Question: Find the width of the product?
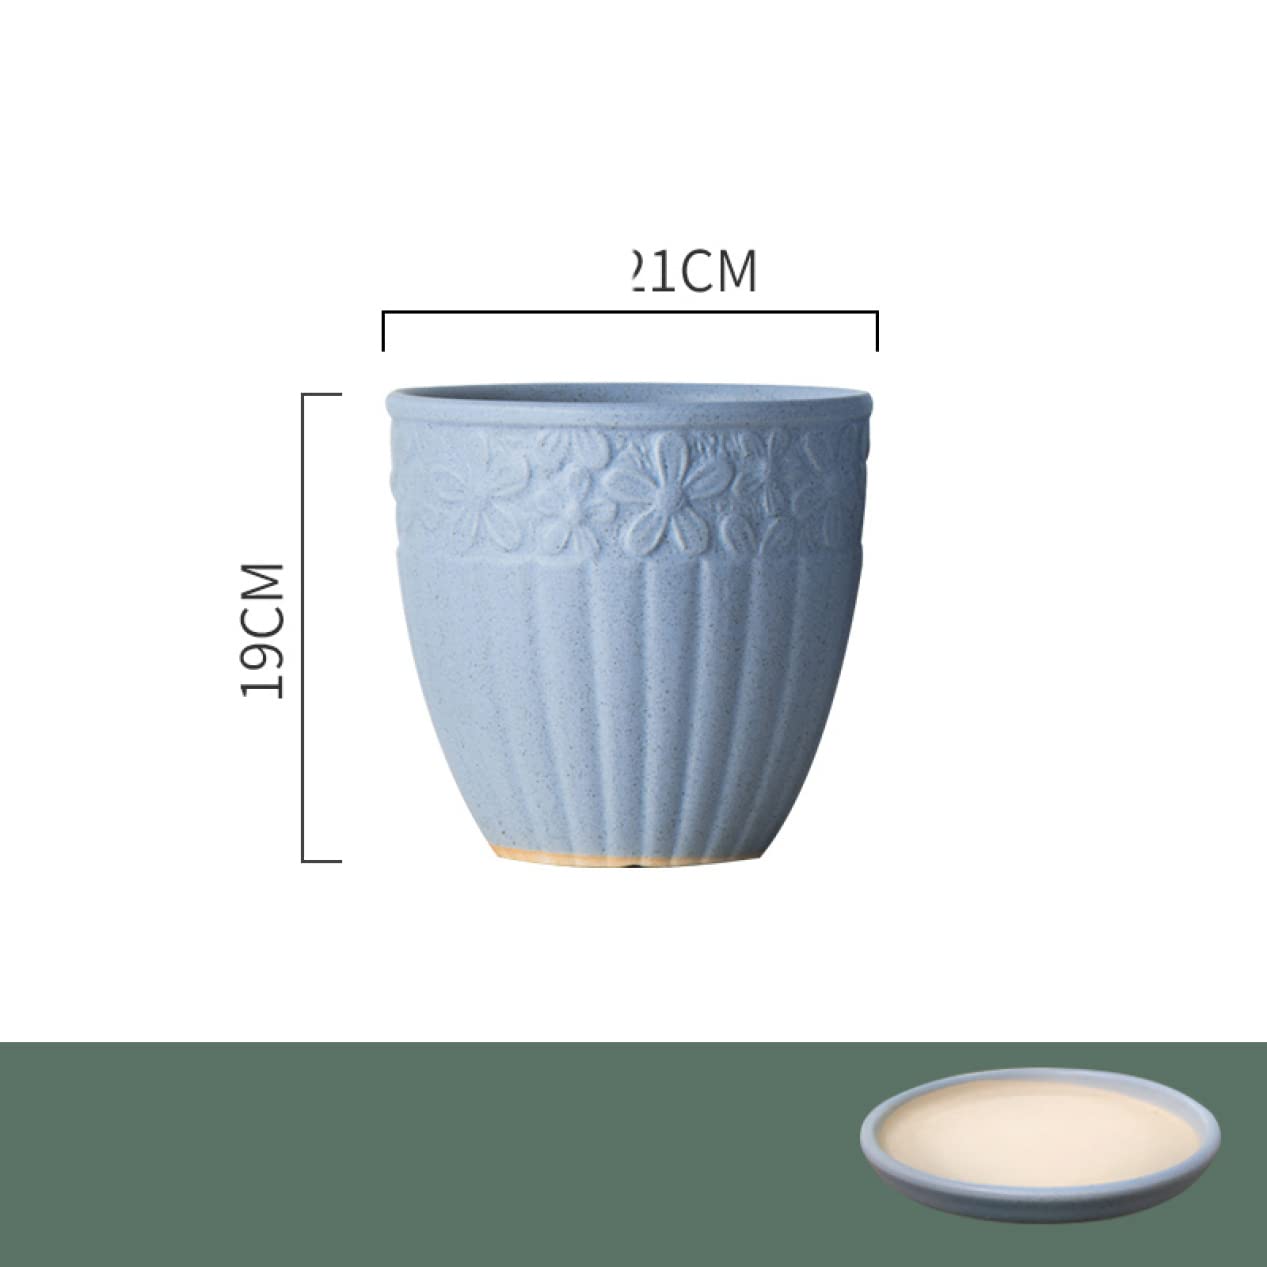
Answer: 21.0 centimetre